Zarqa University

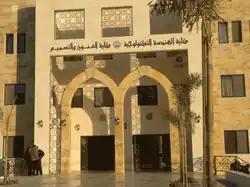
School of Arts in Zarqa University

Zarqa University (Arabic: جامعة الزرقاء) is a university in the city of Zarqa, in Jordan's Zarqa Governorate. It was established in 1994, about 6 km to the east of the city center. At the university's first academic semester, there were only 150 students. In the scholastic year 2013/2014 the number of students was over 9,000 in 43 majors.